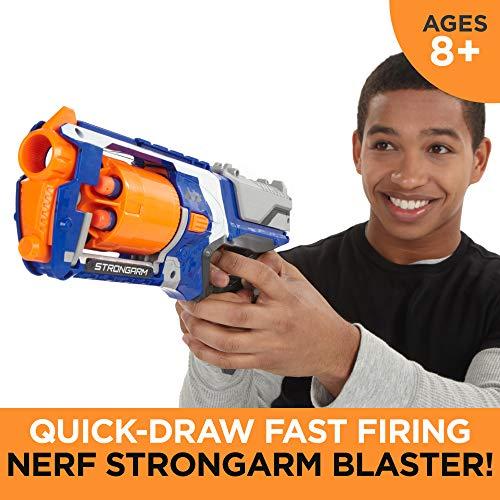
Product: Nerf N Strike Elite Strongarm Toy Blaster with Rotating Barrel, Slam Fire, and 6 Official Nerf Elite Darts for Kids, Teens, & Adults(Amazon Exclusive)
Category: Toys & Games | Sports & Outdoor Play | Blasters & Foam Play
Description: INCLUDES 6 NERF DARTS: Includes 6 Official Nerf Elite darts that are designed for distance, tested, and approved for performance and quality and constructed of foam with flexible, hollow tips.
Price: $13.99
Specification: ProductDimensions:7x12.8x2.8inches|ItemWeight:1pounds|ShippingWeight:1.21pounds(Viewshippingratesandpolicies)|ASIN:B00DW1JT5G|Itemmodelnumber:36033F01|Manufacturerrecommendedage:8yearsandup